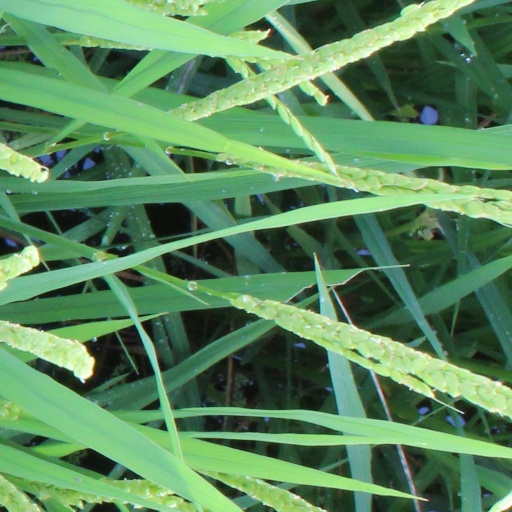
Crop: rice